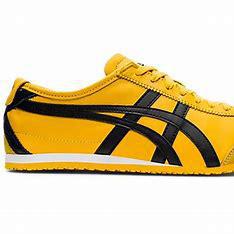
Brand: Asics
Model: Onitsuka Tiger Mexico 66